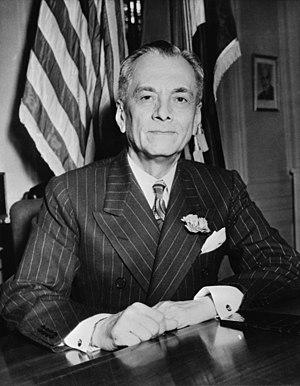
Les Alliés de la Seconde Guerre mondiale sont l’ensemble des pays qui s’opposèrent formellement aux forces de l’Axe durant la Seconde Guerre mondiale. Lors de la phase finale du conflit, ces pays étaient souvent désignés du nom de Nations unies, mais aujourd’hui ce nom se réfère à l’Organisation des Nations unies qu’ils fondèrent après la guerre. Parmi les rangs des forces alliées on comptait : les États-Unis, l’Union soviétique et le Royaume-Uni, désignés sous le nom collectif de « Trois Grands ». Le président Franklin D. Roosevelt, se référant aux Trois Grands plus la Chine, parlait des « Quatre gendarmes ». Le général De Gaulle parvint, par une diplomatie habile et par la participation de la France libre à l'effort de guerre, à intégrer la France parmi les signataires des actes de capitulation du Troisième Reich le 8 mai 1945, puissances occupantes de l'Allemagne vaincue, et membres du tribunal de Nuremberg.